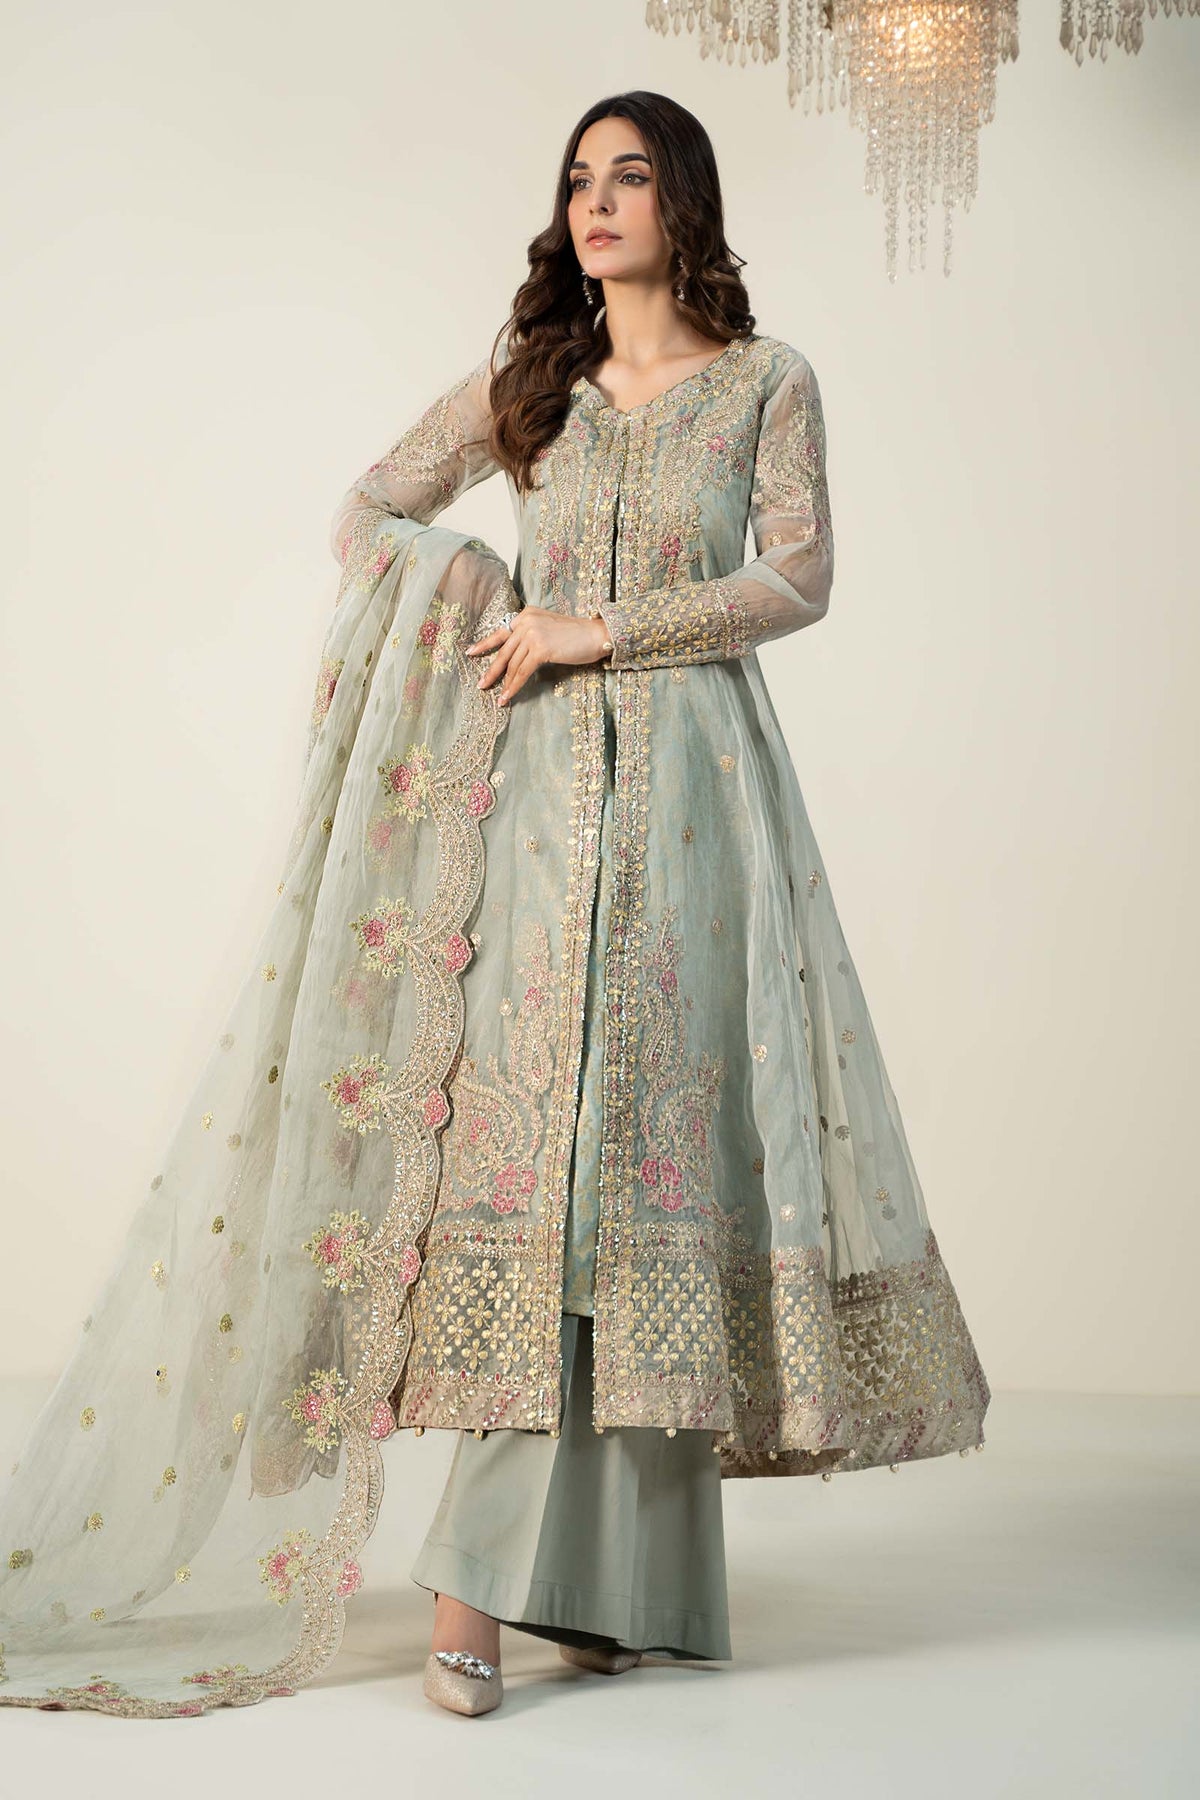
light blue embroidered net salwar suit